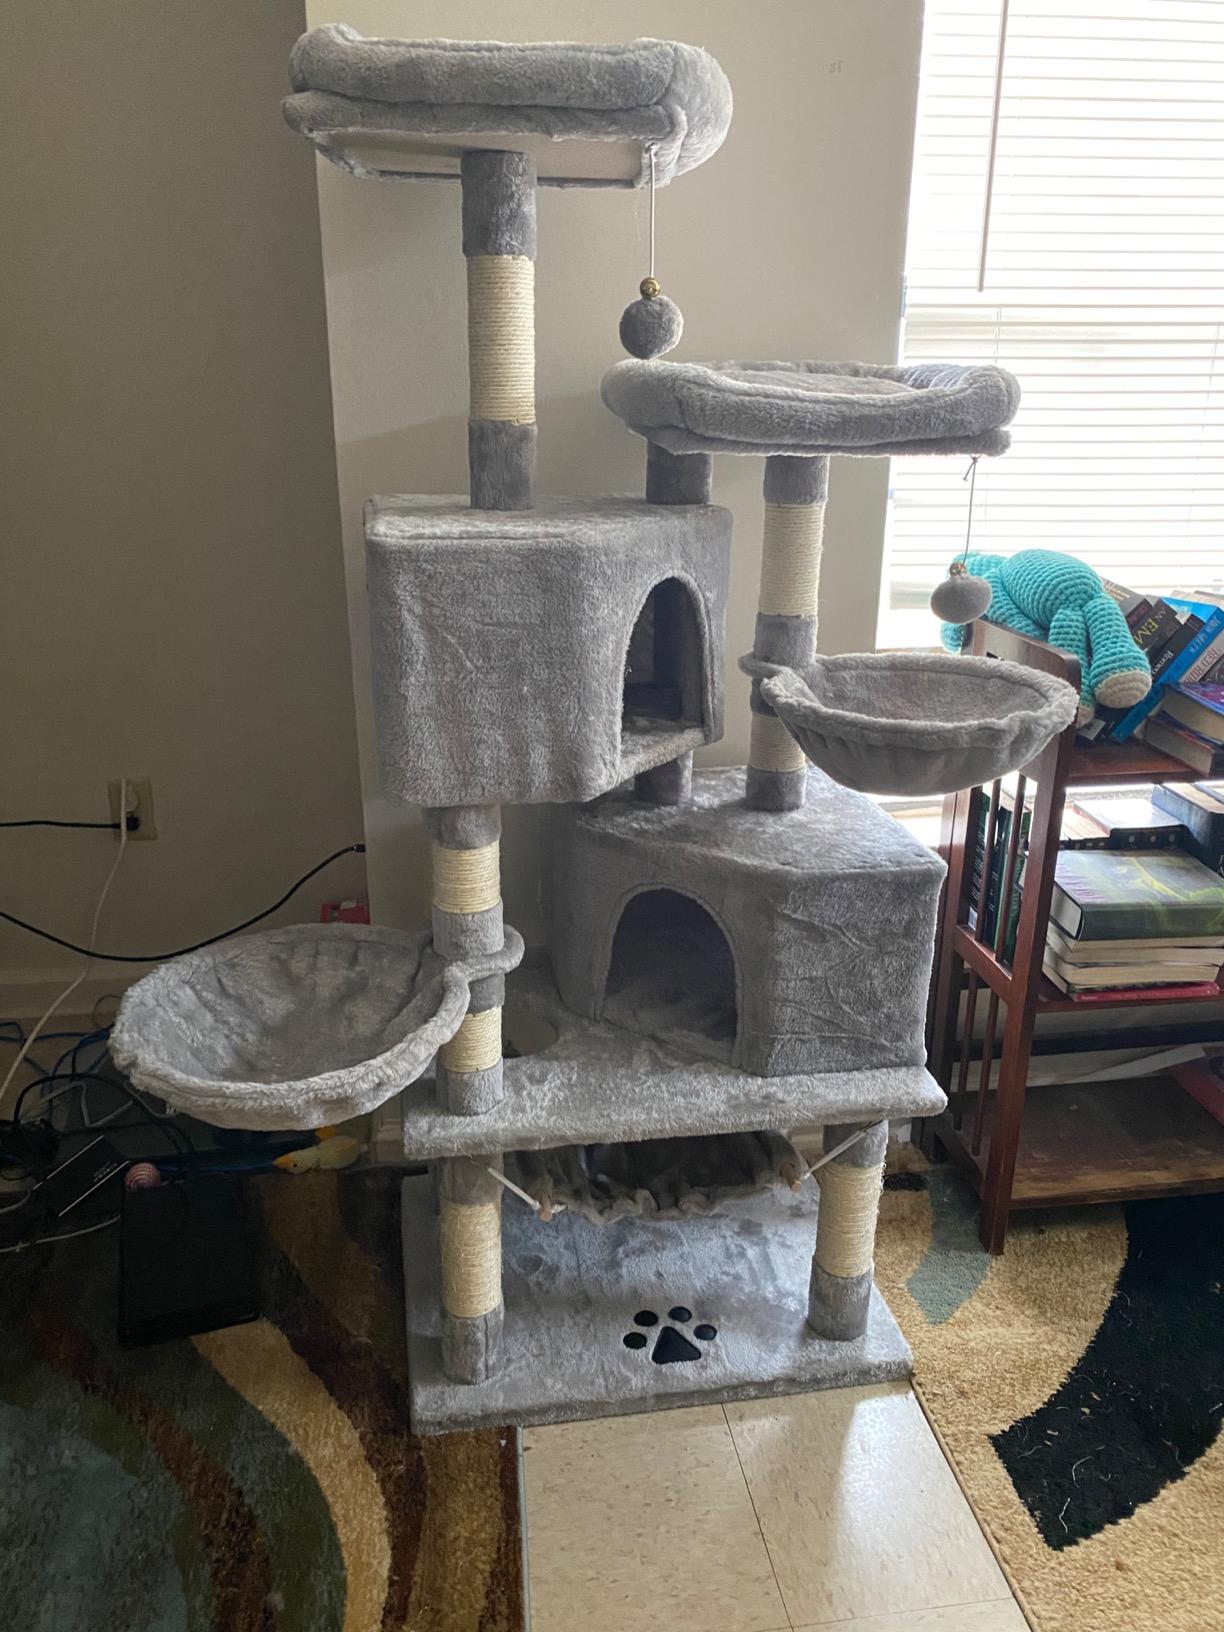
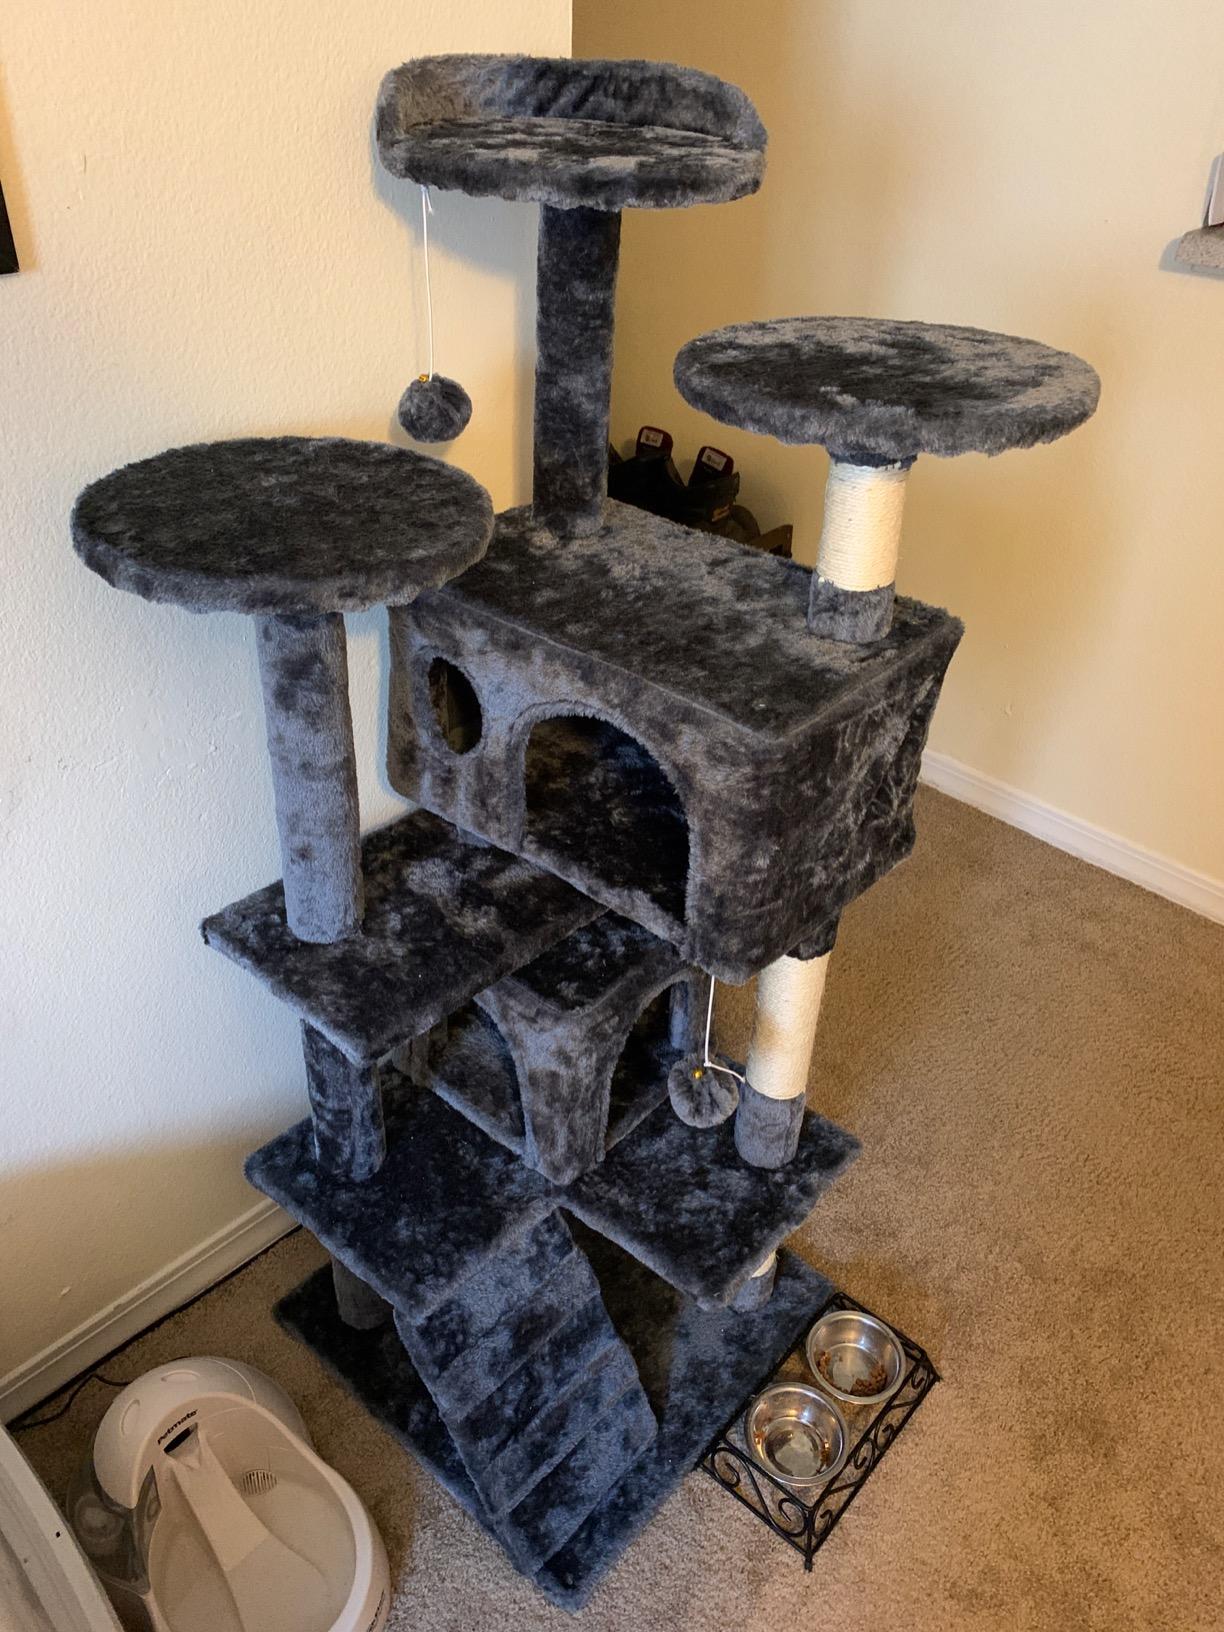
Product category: items_cat tree
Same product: no